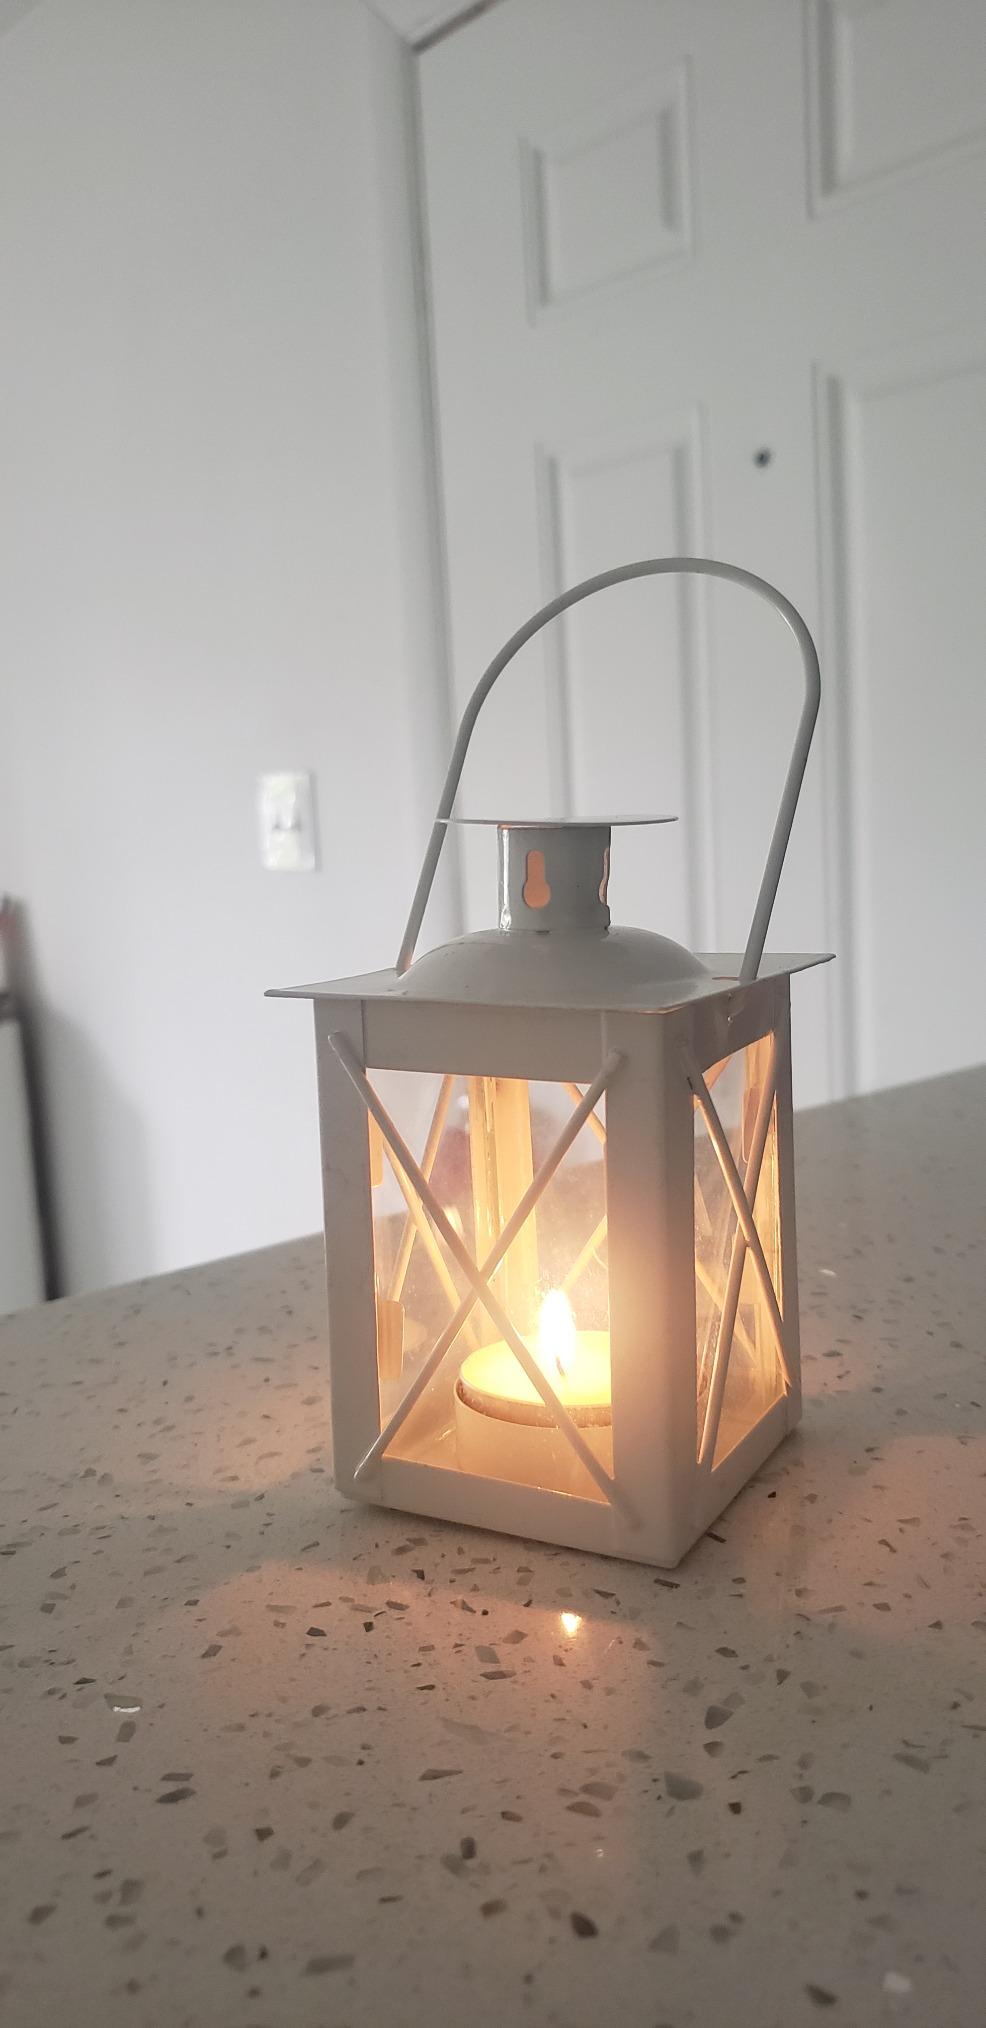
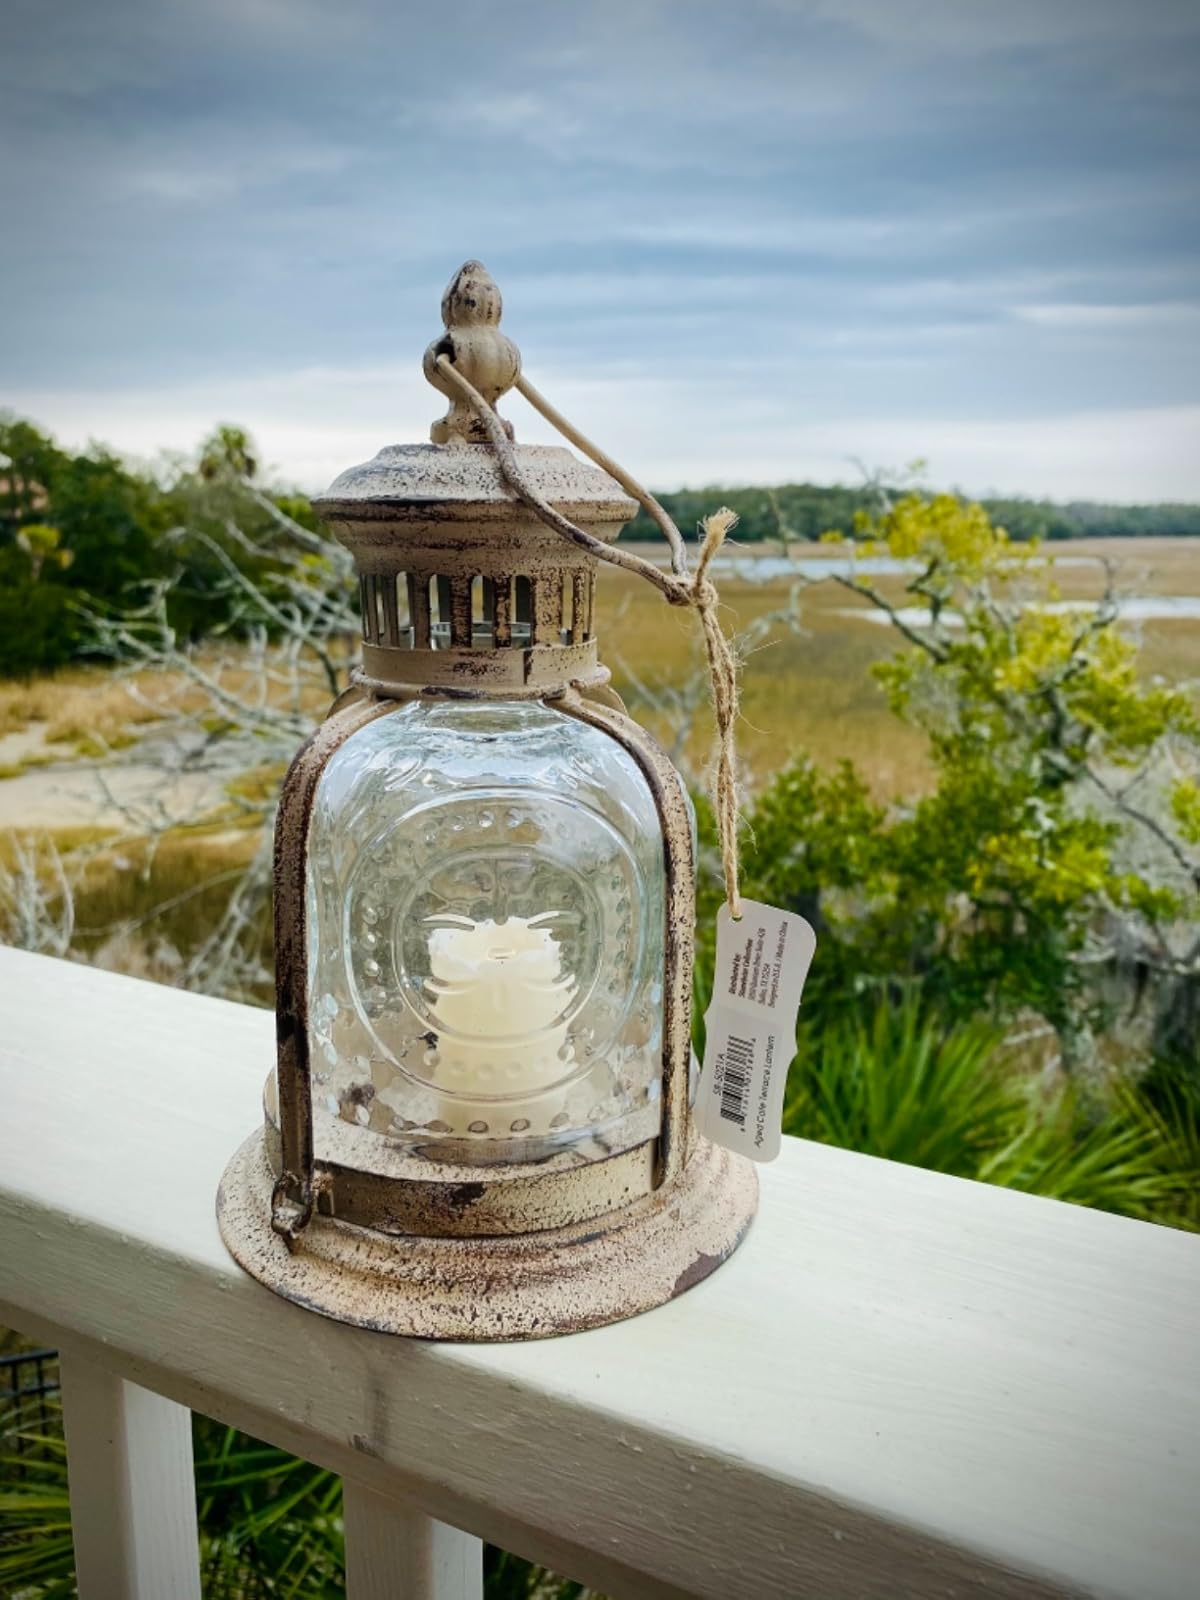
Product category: lantern
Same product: no